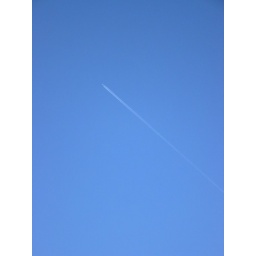
Like a vapour trail in a deep blue sky